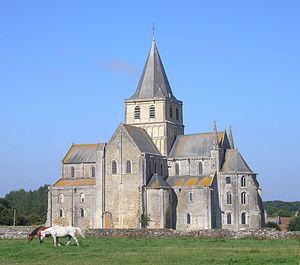
Robert Iᵉʳ de Normandie, dit Robert le Libéral ou plus couramment Robert le Magnifique, est duc de Normandie d'août 1027 jusqu'à sa mort survenue en Terre sainte le 2 juillet 1035, lors d'un pèlerinage. Il est le père de Guillaume II de Normandie dit « Guillaume le Bâtard » futur Guillaume le Conquérant.
Une abbaye est un monastère de moines ou moniales catholiques placé sous la direction d'un abbé — « père » en araméen — ou d'une abbesse, l'abbé étant le supérieur tout en étant « père spirituel » de la communauté religieuse, suivant les indications données au chapitre 2 de la règle de saint Benoît.
L'abbaye Saint-Vigor de Cerisy, plus communément appelée abbaye de Cerisy, est l'une des plus anciennes et des plus importantes abbayes de Normandie. Située à Cerisy-la-Forêt, elle était régie par la règle bénédictine. Elle portait le titre d'« abbaye royale ».
La forêt de Cerisy, aussi appelée forêt de Balleroy, est une forêt domaniale de 2 255 hectares plantée de hêtres à 75 % du territoire, située dans les départements français du Calvados et de la Manche.
Cerisy-la-Forêt est une commune française, située dans le département de la Manche en région Normandie, peuplée de 1 034 habitants. Elle bénéficie d'un important patrimoine environnemental et architectural.